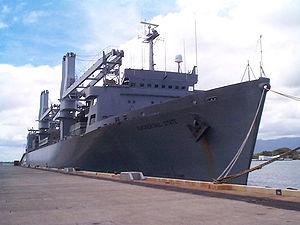
L’opération Steel Box, également connu sous le nom d’opération Golden Python, fut une opération militaire conjointement menée par les États-Unis et l'Allemagne de l'Ouest en 1990 ayant pour but le transfert d'environ 100 000 munitions chimiques américaines de leur site de stockage allemand à l'atoll Johnston pour qu'elles soient détruites.